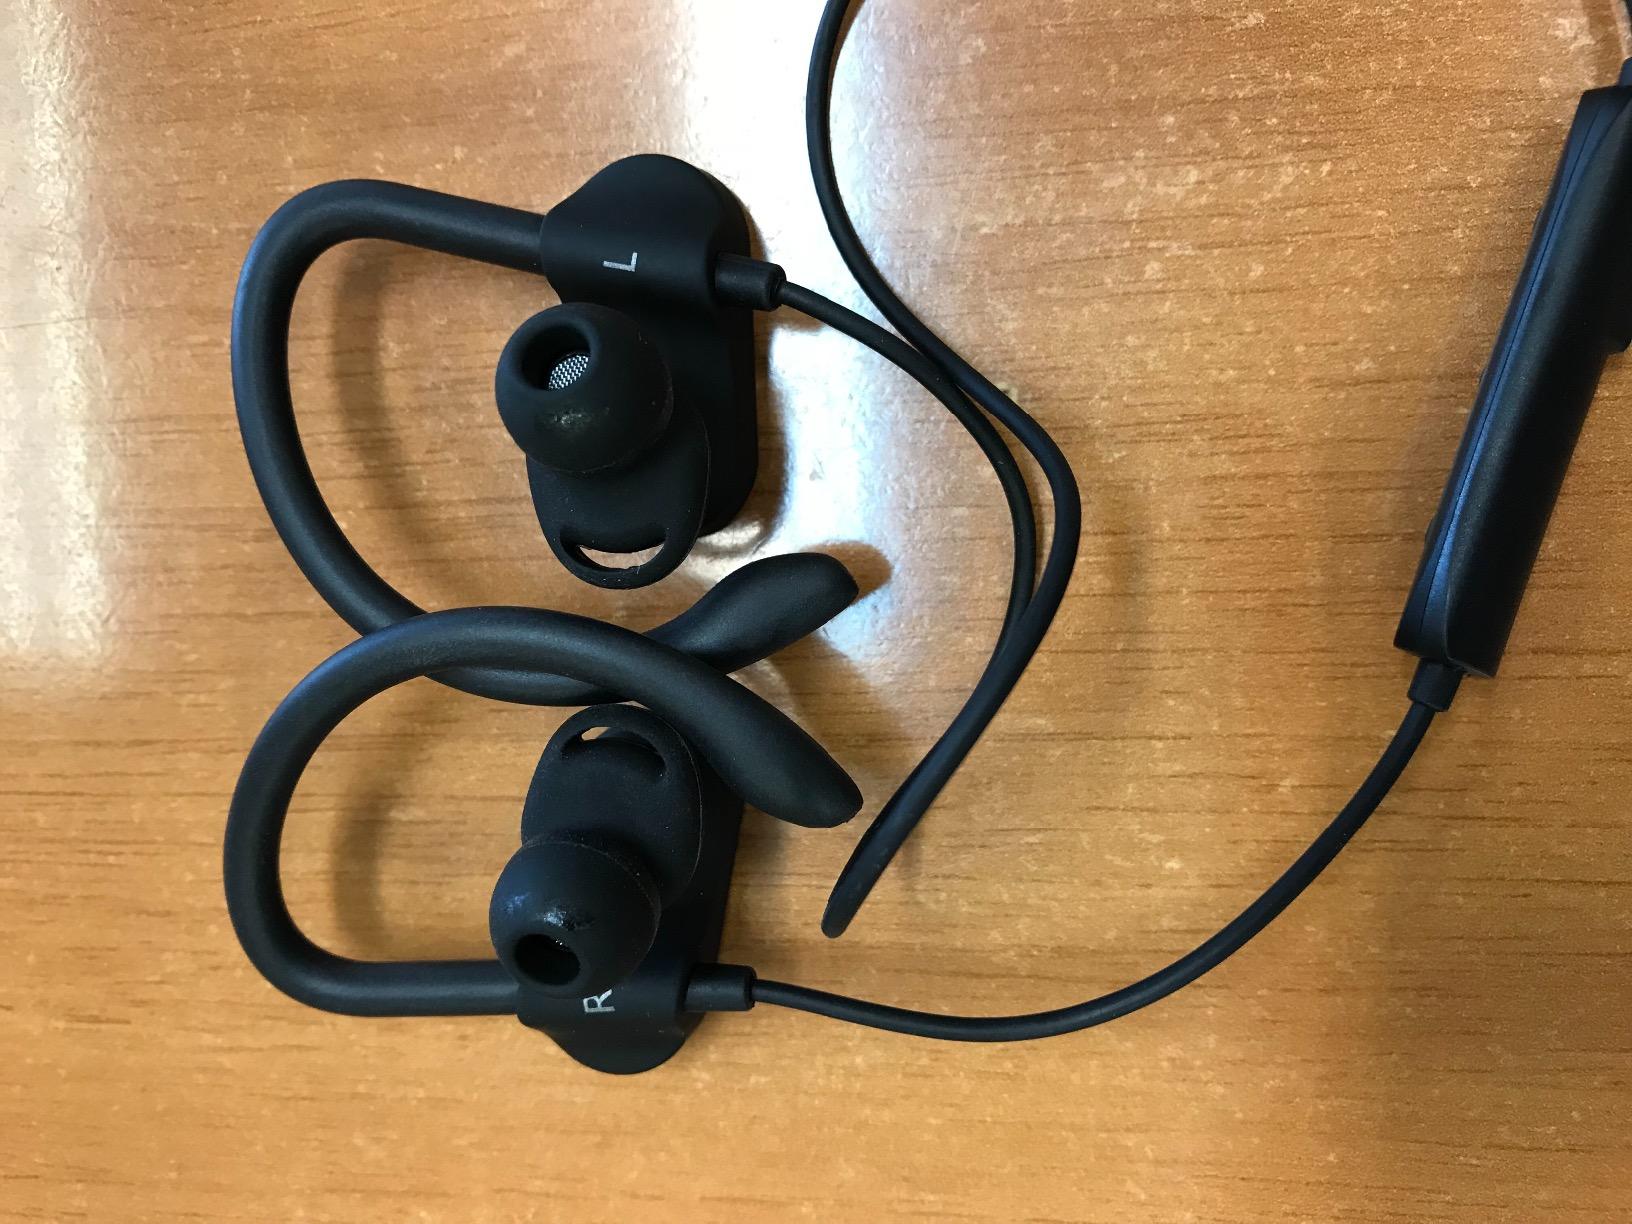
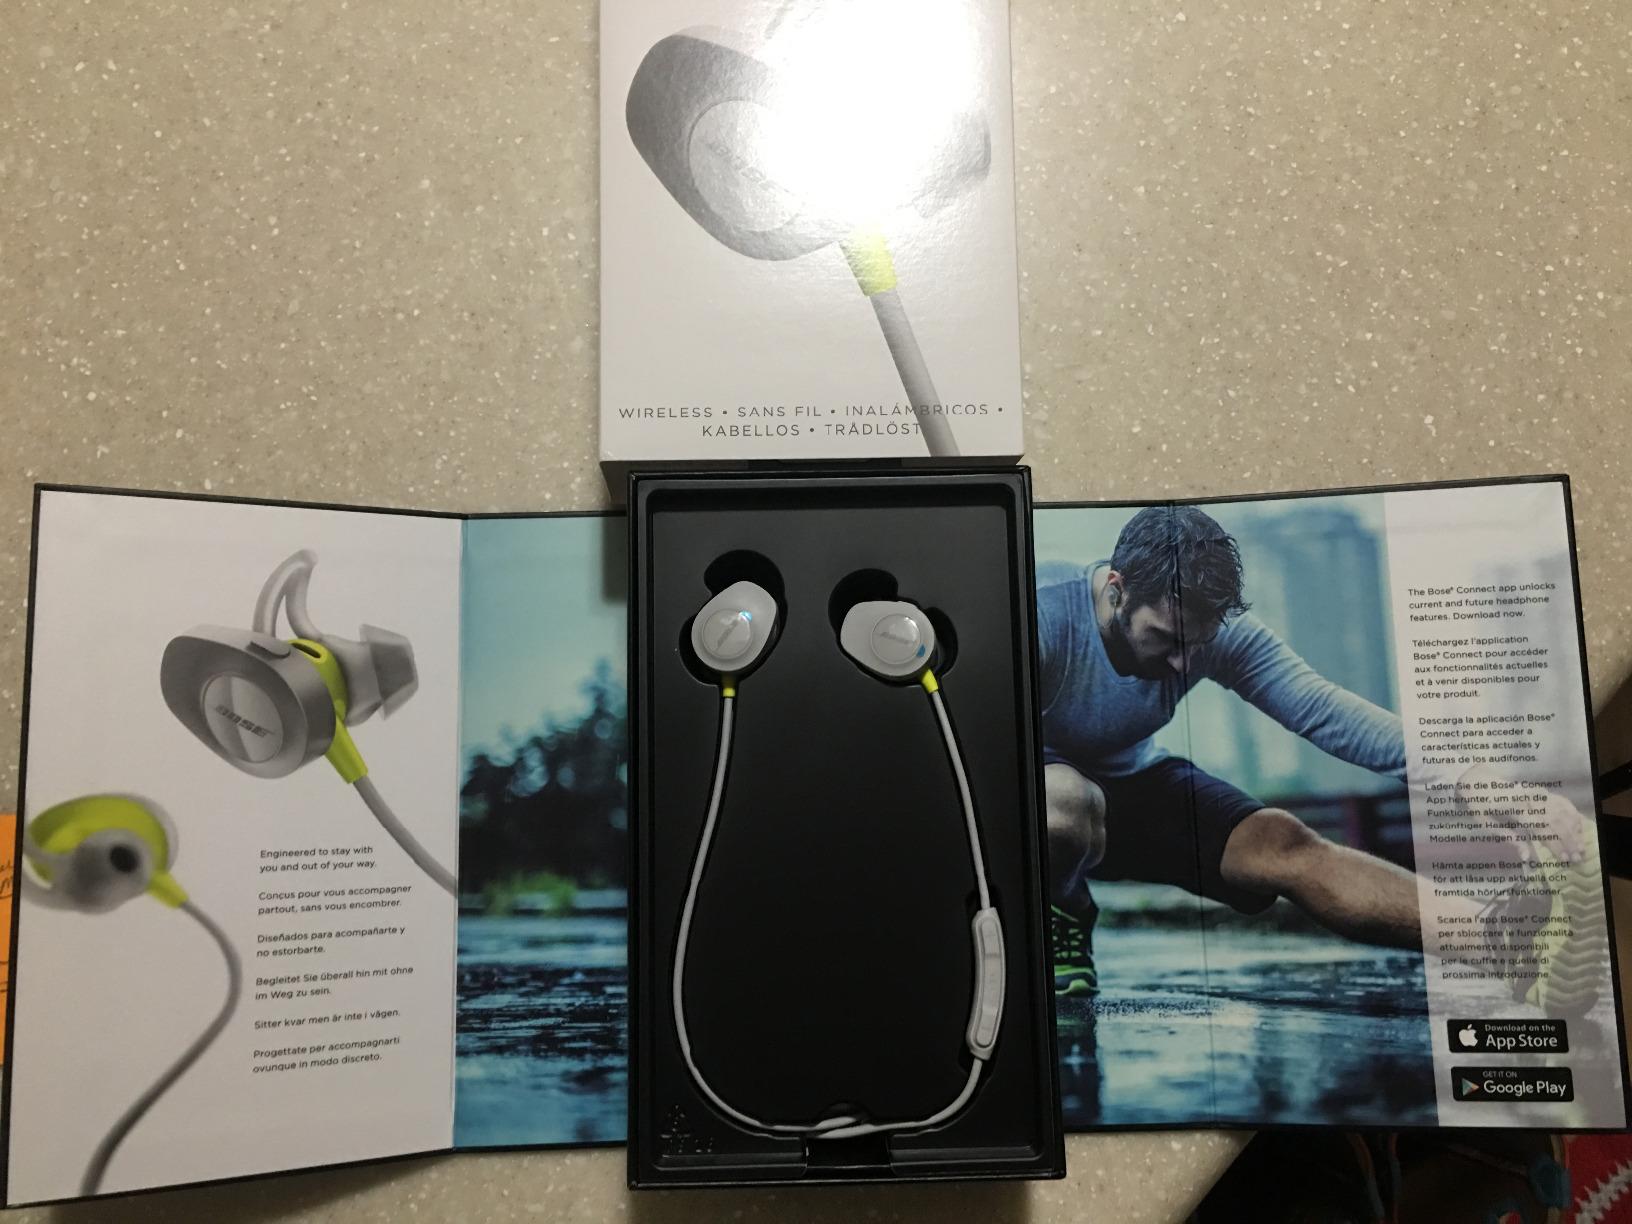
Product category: headphones
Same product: no